Unitarian Christian Association

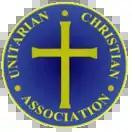
The official logo of the UCA featuring a Christian cross.

The Unitarian Christian Association (UCA) is a fellowship of Christians who feel an affinity with traditional Unitarianism and Free Christianity. The association is based in the United Kingdom and is an affiliated society of the General Assembly of Unitarian and Free Christian Churches, and has formal links with the European Liberal Protestant Network.